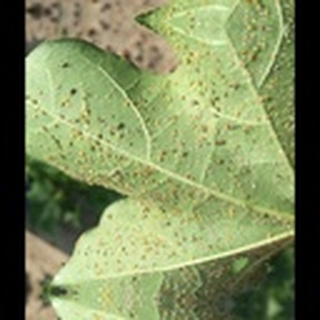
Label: cotton_aphids